Human rights in Cyprus

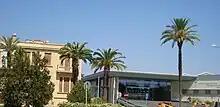
Cyprus Court of Justice in Nicosia, Cyprus

Freedom House classified the perceived level of democratic and political freedom in Cyprus as "free" in 2011 in its "Freedom in the World" report. The US Department of State reported in 2010 that the recent elections were free and fair.